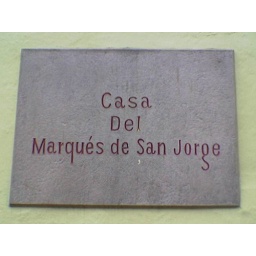
sign marking house of the marquis of san jorge - one of the wealthiest men in colonial new granada